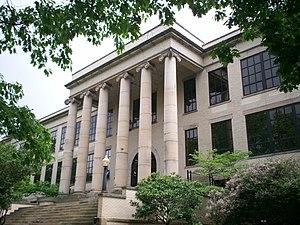
Thomas Edward Moldvay, dit Tom Moldvay était un créateur de jeux. Il a joué un rôle important dans l'histoire de Donjons et Dragons, puisqu'il est l'auteur du Basic set, surnommé la « boîte rouge » par les joueurs. Cette version de D&D fut la première traduite en français.